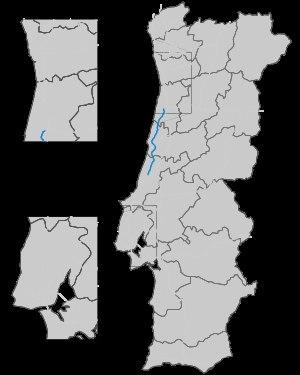
L'autoroute portugaise A17 est une autoroute qui a entièrement été mise en service début 2008 et qui relie l' à hauteur de Leiria à l' à hauteur d'Aveiro en passant à proximité de Figueira da Foz et Mira. Elle traverse la région littorale centre du pays et permet la continuité autoroutière entre l' et Aveiro tout en évitant l'. Sa longueur est de 117 kilomètres.